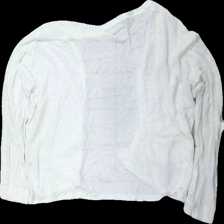
View: back
Type: Cardigan
Category: Ladies
Brand: Zara
Colors: White
Material: 100% cotton
Cut: Regular
Size: M
Season: All
Stains: Major
Damage: fläck arm
Damage location: bottom right
Damage 2: fläckar
Damage 2 location: bottom center
Price range: <50
Recommended usage: Export
Description: vit kofta med fläckar längst ner